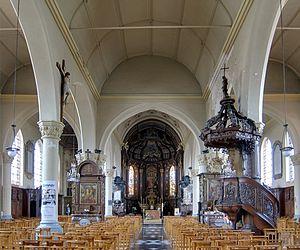
La nef de l'église Saint-Martin d'Arnèke.
Arnèke est une commune française située dans le département du Nord, en région Hauts-de-France.